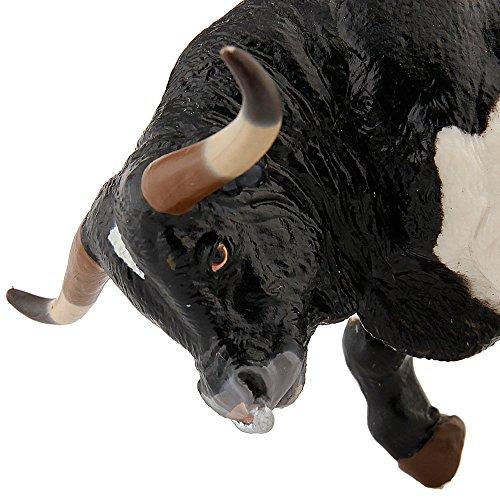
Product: Papo Farmyard Friend Figure, Texan Bull
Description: Mix and Match - This realistic black and white color Texan Bull figure is perfect to mix and match with other Papo Farmyards friends.
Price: $11.76
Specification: ProductDimensions:5.5x3.1x5.9inches|ItemWeight:6.4ounces|ShippingWeight:6.4ounces(Viewshippingratesandpolicies)|DomesticShipping:ItemcanbeshippedwithinU.S.|InternationalShipping:ThisitemcanbeshippedtoselectcountriesoutsideoftheU.S.LearnMore|ASIN:B001PIJE1W|Itemmodelnumber:54007|Manufacturerrecommendedage:3yearsandup